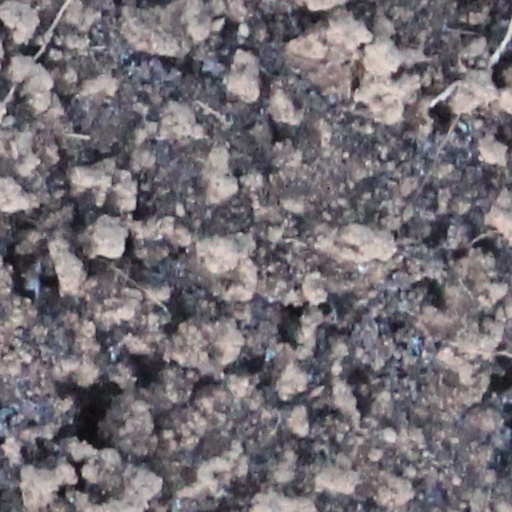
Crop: wheat